Minnetrista Museum & Gardens

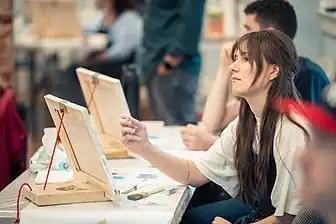
Bob Ross Painting Workshop.

Minnetrista offers community centric and family oriented programming throughout the year, from school tours, to painting and glass-working workshops, to three large scale signature events throughout the year.